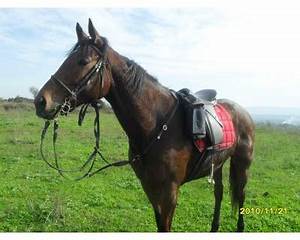
Label: cavallo